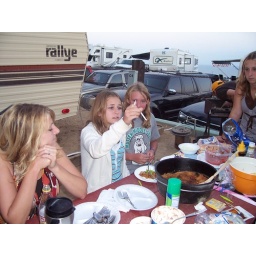
birthday cake in dutch oven